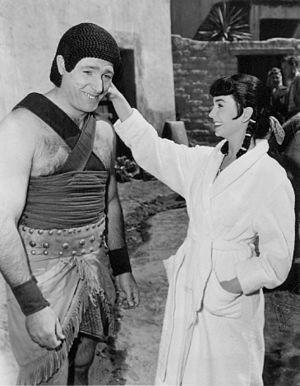
L'Égyptien est un film américain de Michael Curtiz sorti en 1954. C'est une libre adaptation du roman Sinouhé l'Égyptien de l'écrivain finlandais Mika Waltari paru en 1945.
Fortune Everett Gordien est un athlète américain, spécialiste du lancer du disque.